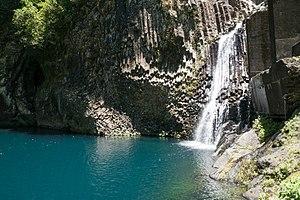
Débit minimal du barrage de Takamaka II
Takamaka est une vallée située à l'est de l'île de La Réunion, sur le territoire communal de Saint-Benoît.